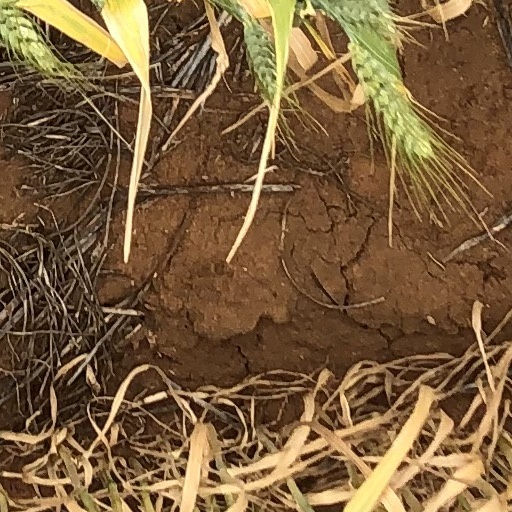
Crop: wheat